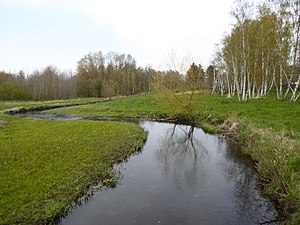
Usserød Å
Usserød Å
Usserød Å er en å, der løber fra østenden af Sjælsø og ud i åen Nivå syd for bebyggelsen Nivå. Åen løber således gennem Rudersdal, Hørsholm og Fredensborg Kommuner. Den militære klædefabrik i Usserød benyttede åen som energikilde, mens senere Usserød Bryggeri benyttede vandet i brygningen.